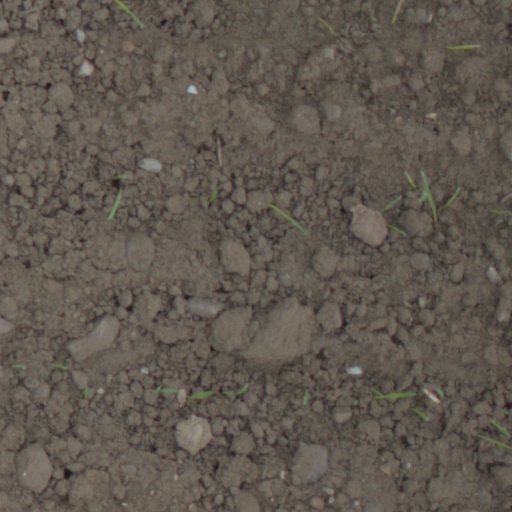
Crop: wheat